Volcanic eruption

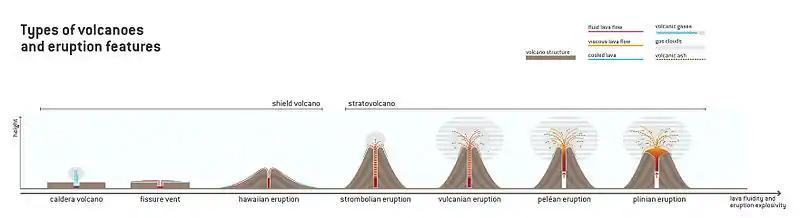

Phreatomagmatic eruptions are eruptions that arise from interactions between water and magma. They are driven by thermal contraction of magma when it comes in contact with water (as distinguished from magmatic eruptions, which are driven by thermal expansion). This temperature difference between the two causes violent water-lava interactions that make up the eruption. The products of phreatomagmatic eruptions are believed to be more regular in shape and finer grained than the products of magmatic eruptions because of the differences in eruptive mechanisms.